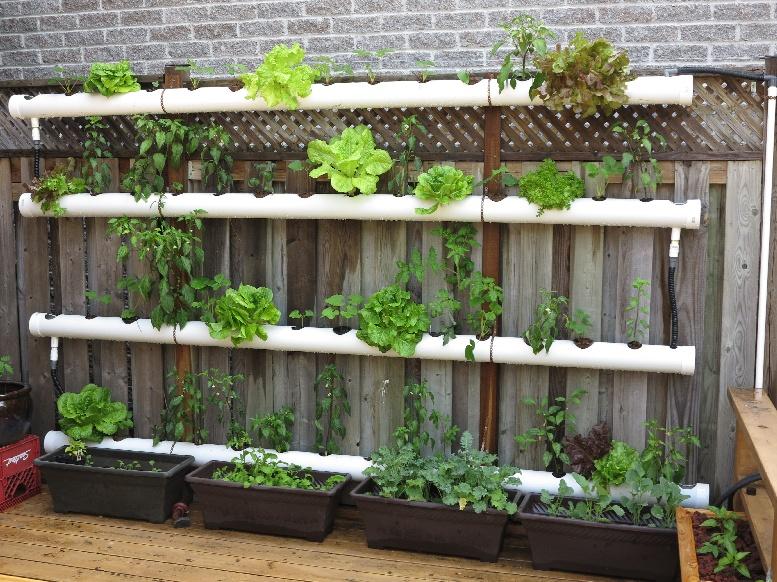
Mabomba meupe ya plastiki yaliyopangwa kwenye uzio wa mbao, kila bomba likiwa na mashimo ya kupandia mimea ya majani. Chini ya mabomba hayo kuna vyombo vya plastiki vilivyopandwa mimea ya ziada, vikiashiria mbinu ya mchanganyiko wa kilimo cha haidroponi na bustani ya kawaida. Mimea inaonekana kuwa na afya nzuri, ikiashiria matumizi ya maji yenye virutubisho badala ya udongo kwa ajili ya kilimo cha mboga safi katika mazingira yenye nafasi ndogo.